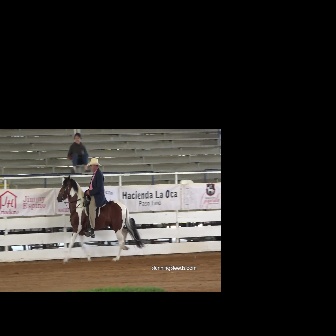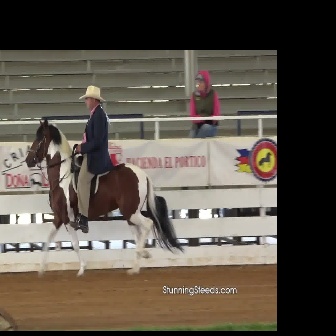
  Please identify the target specified by the bounding box [56,174,145,264] in the first image and locate it in the second image. Return the coordinates in [x_min,y_min,x_max,y_max] format.
Answer: [24,118,184,278]